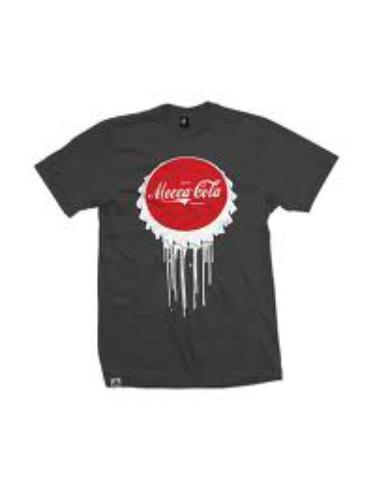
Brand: Mecca Cola
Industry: Food